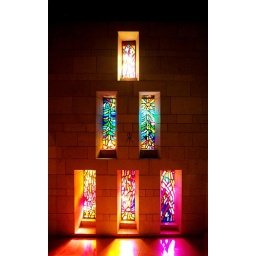
Beautiful stained glass windows into one of the most amazing church in Israel.